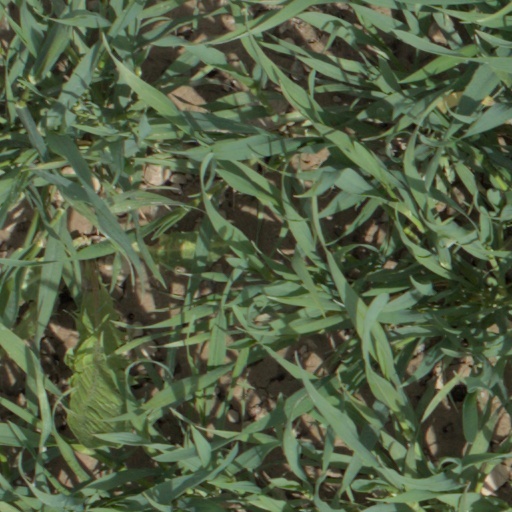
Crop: wheat